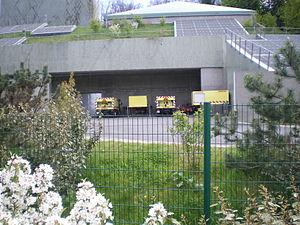
Garage des vehicules d'entretien du Duplex A86
Le Duplex A86 est un tunnel autoroutier long de dix kilomètres, mono-tube et à voies superposées, composé de deux sections et emprunté par l'A 86 dont il est la seule section soumise à péage. Il permet de relier Rueil-Malmaison à Vélizy-Villacoublay, au niveau du bois du Pont Colbert, dans les départements des Hauts-de-Seine et des Yvelines.